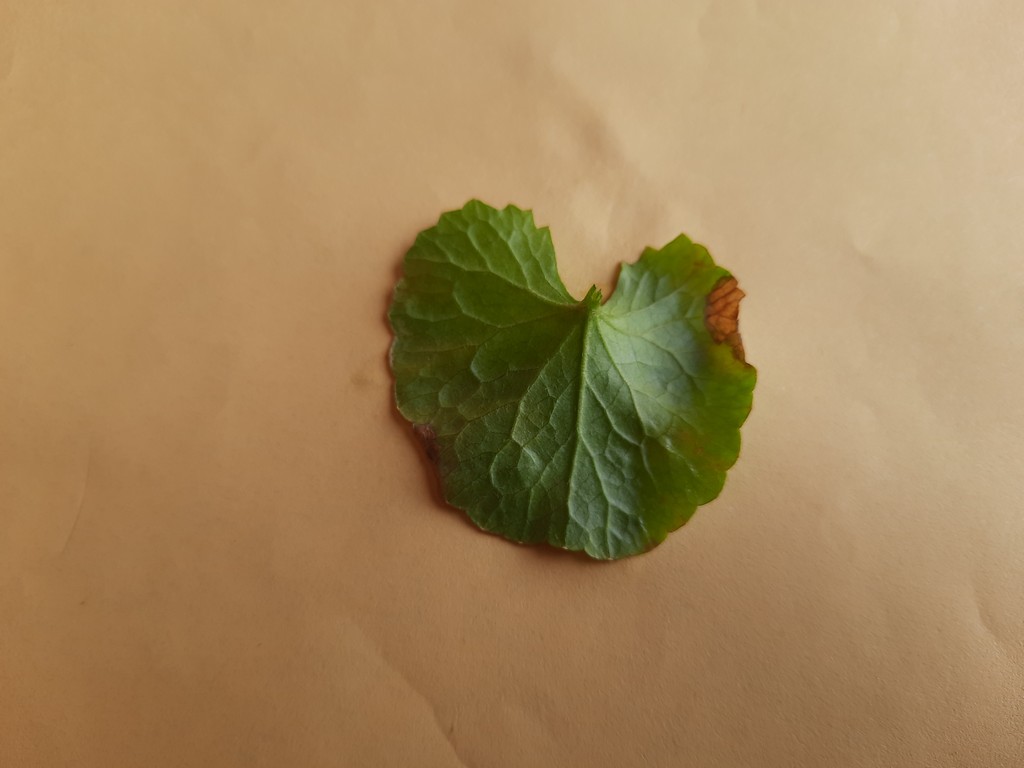
Label: Unhealthy